David Hackworth

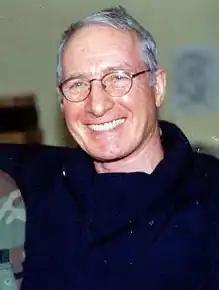
Hackworth in Zagreb, Croatia in December 1995

Colonel David Haskell Hackworth (November 11, 1930 – May 4, 2005) was a United States Army officer and journalist, who was highly decorated in both the Korean War and Vietnam War. Hackworth is known for his role in the formation and command of Tiger Force, a military unit from the 101st Airborne Division that used guerrilla warfare tactics against Viet Cong in South Vietnam.